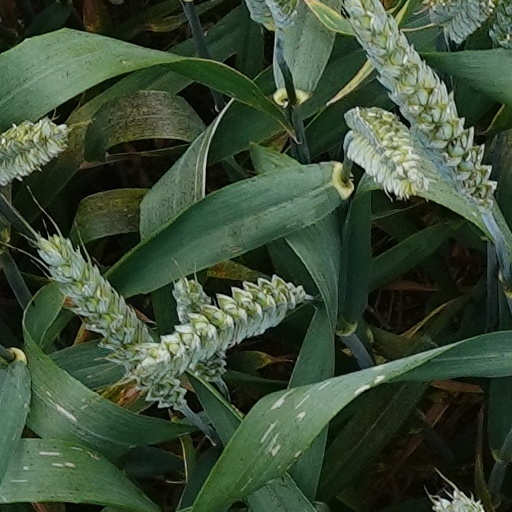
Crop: wheat